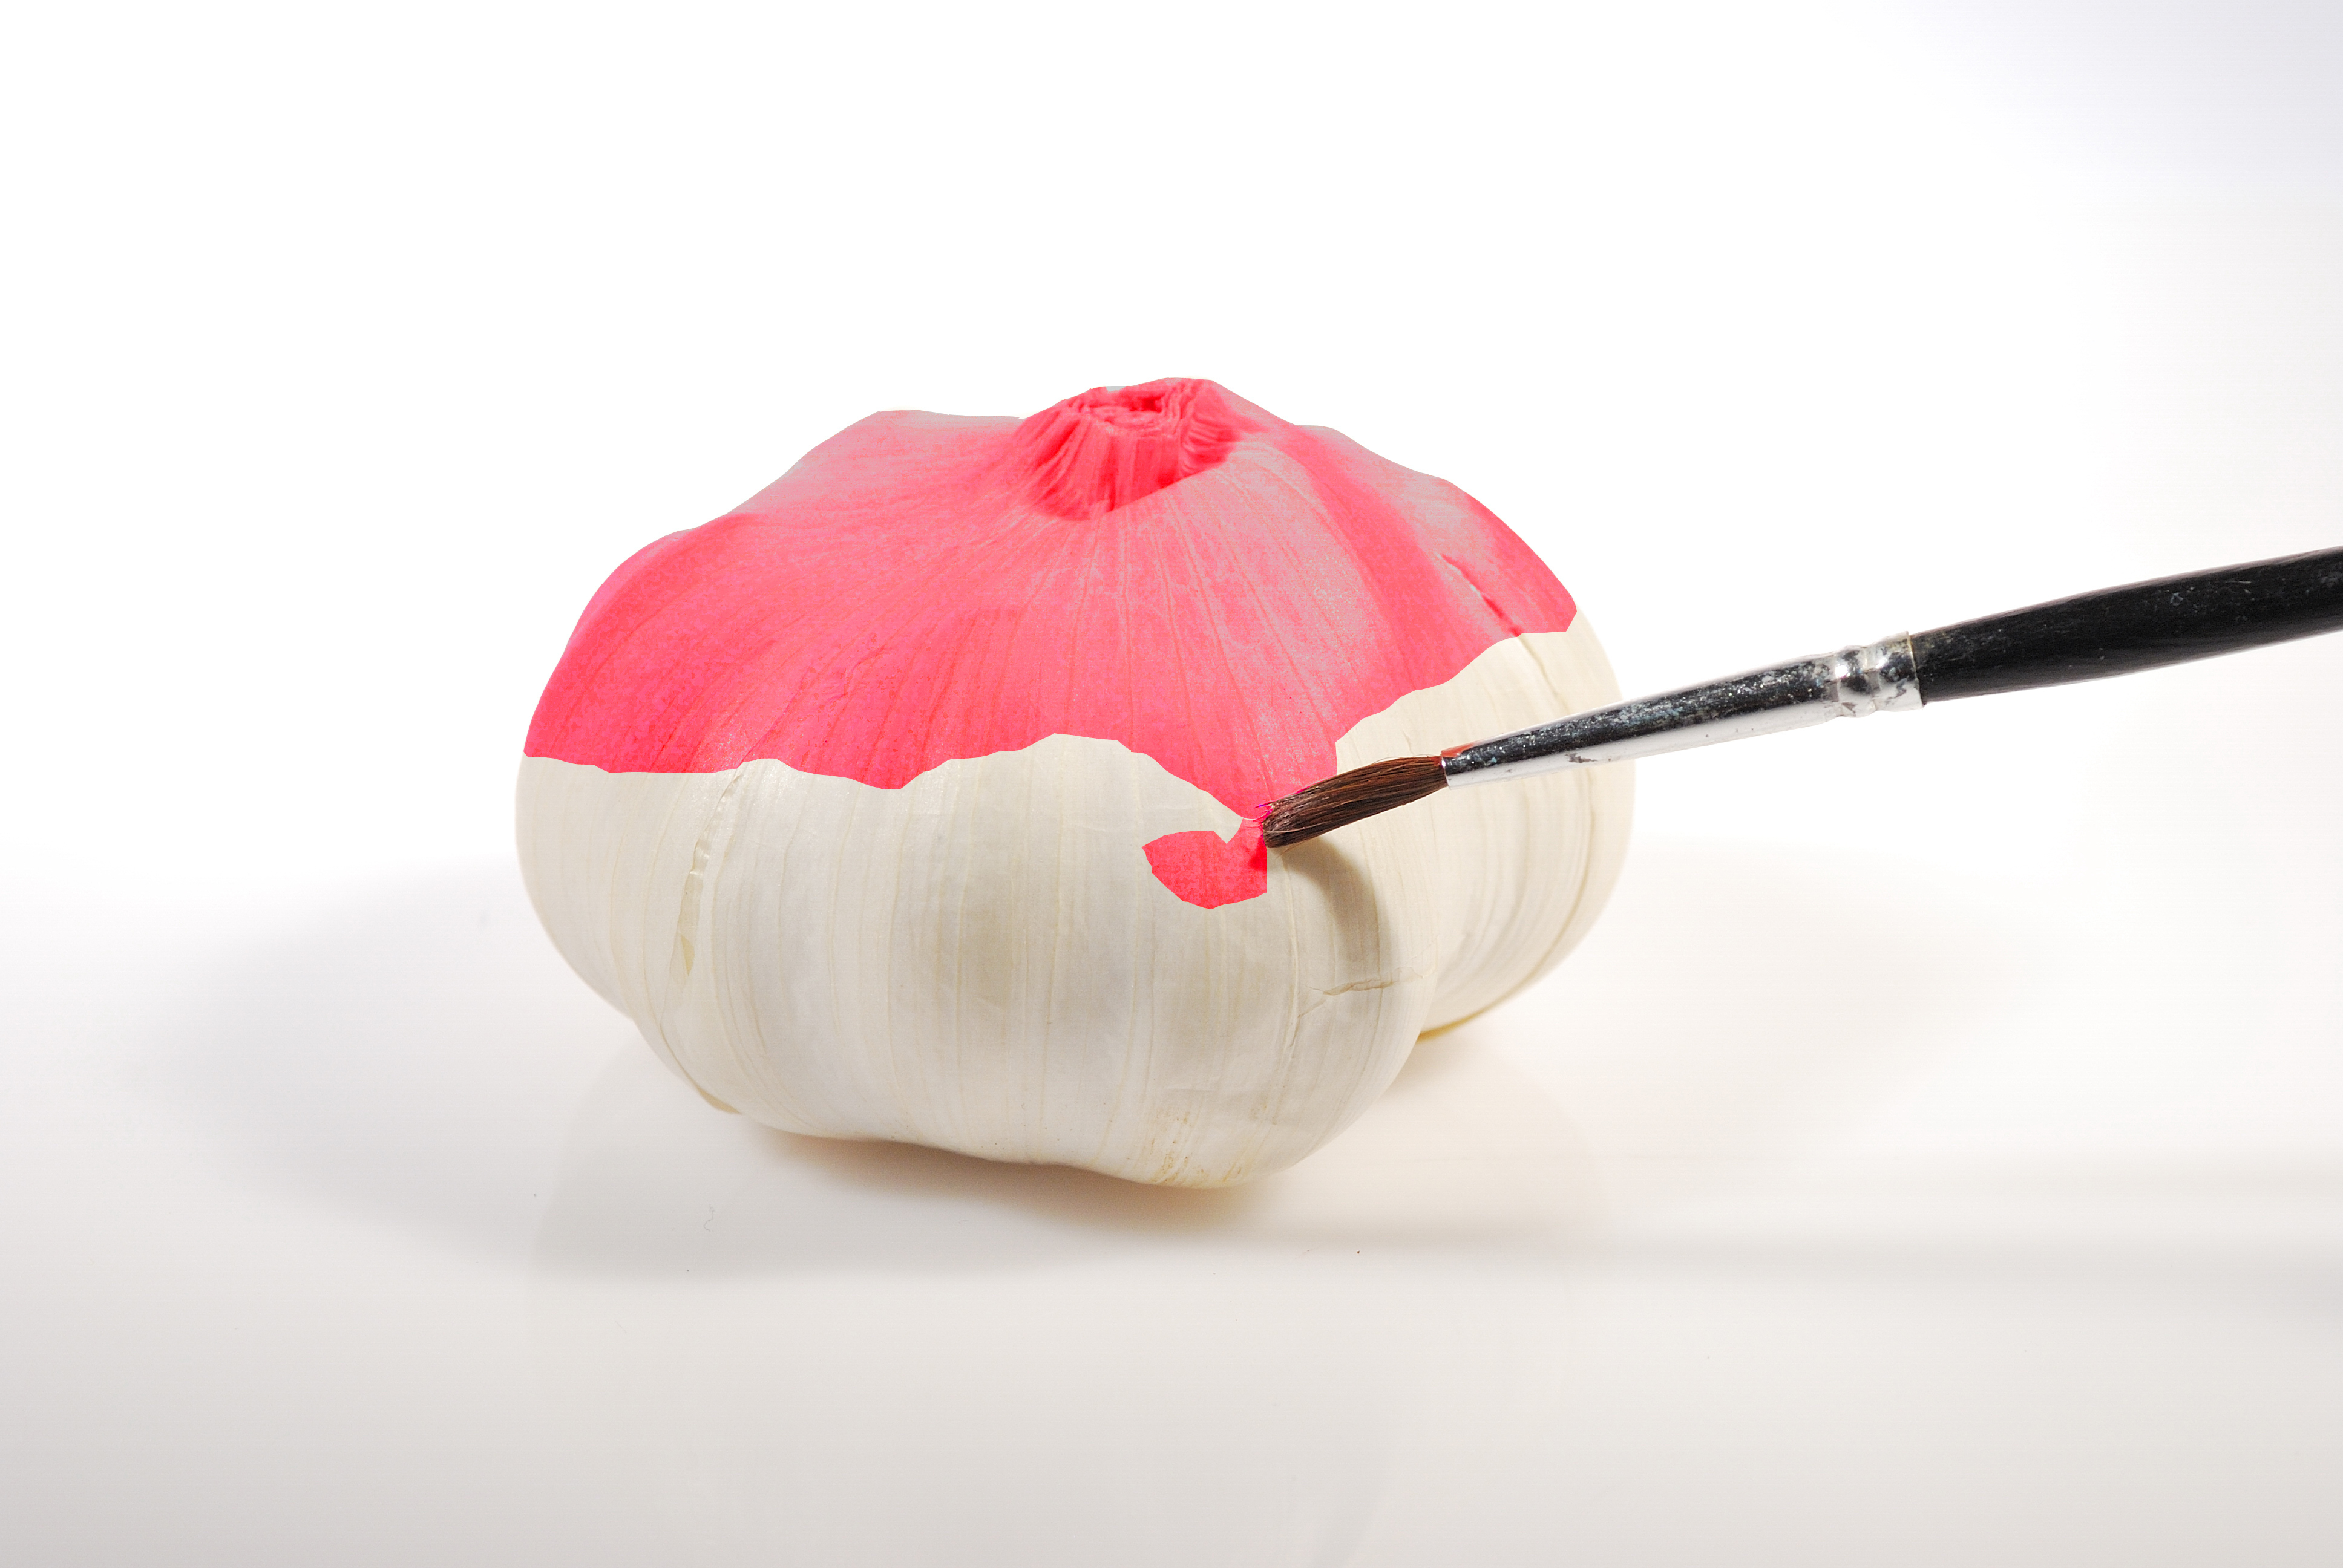
garlic, spice, vegetable, white, ingredient, food, bulb, healthy, fresh, organic, object, raw, closeup, natural, part, vegetarian, spicy, root, clean, health, garden, salad, summer, cooking, leaf, vitamin, fruits, dinner, market, agriculture, assortment, vegetables, petal, dish, cuisine